Jean-Christophe Bailly

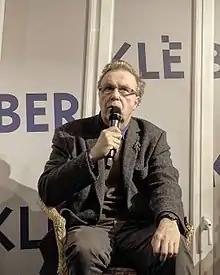

Bailly was born in Paris. Very early on, he decided to devote himself to writing. His book "Tuiles detachées" explains this decision, as well as several important steps for the formation of his style. Close to surrealism when he entered literature, he moved away from it. His thought constitutes the modern continuity of certain ideas of German romanticism: the idea of a sense without borders and moving forms, in the spirit of what Novalis calls the "Encyclopedia".